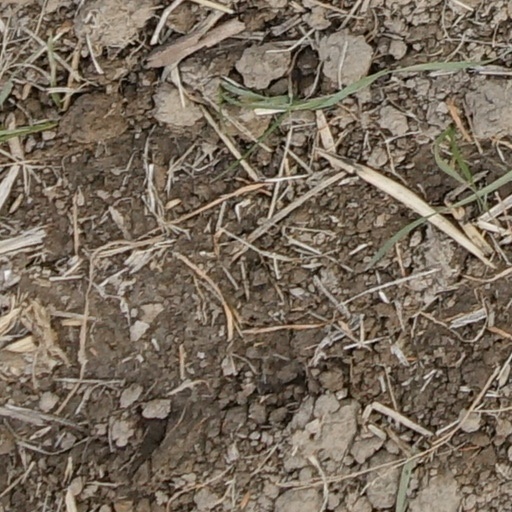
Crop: wheat